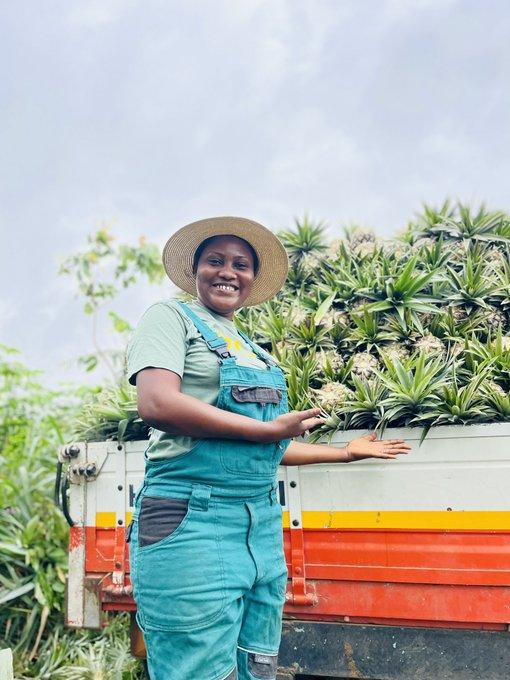
Mkulima aliyevalia nguo ya rangi ya bluu, akiwa amekwisha andaa na kuweka mananasi yake katika gari tayari kwa ajili ya usafirishaji ili yakapate kuuzwa sokoni.